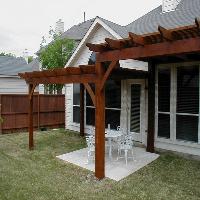
Weather: cloudy or overcast